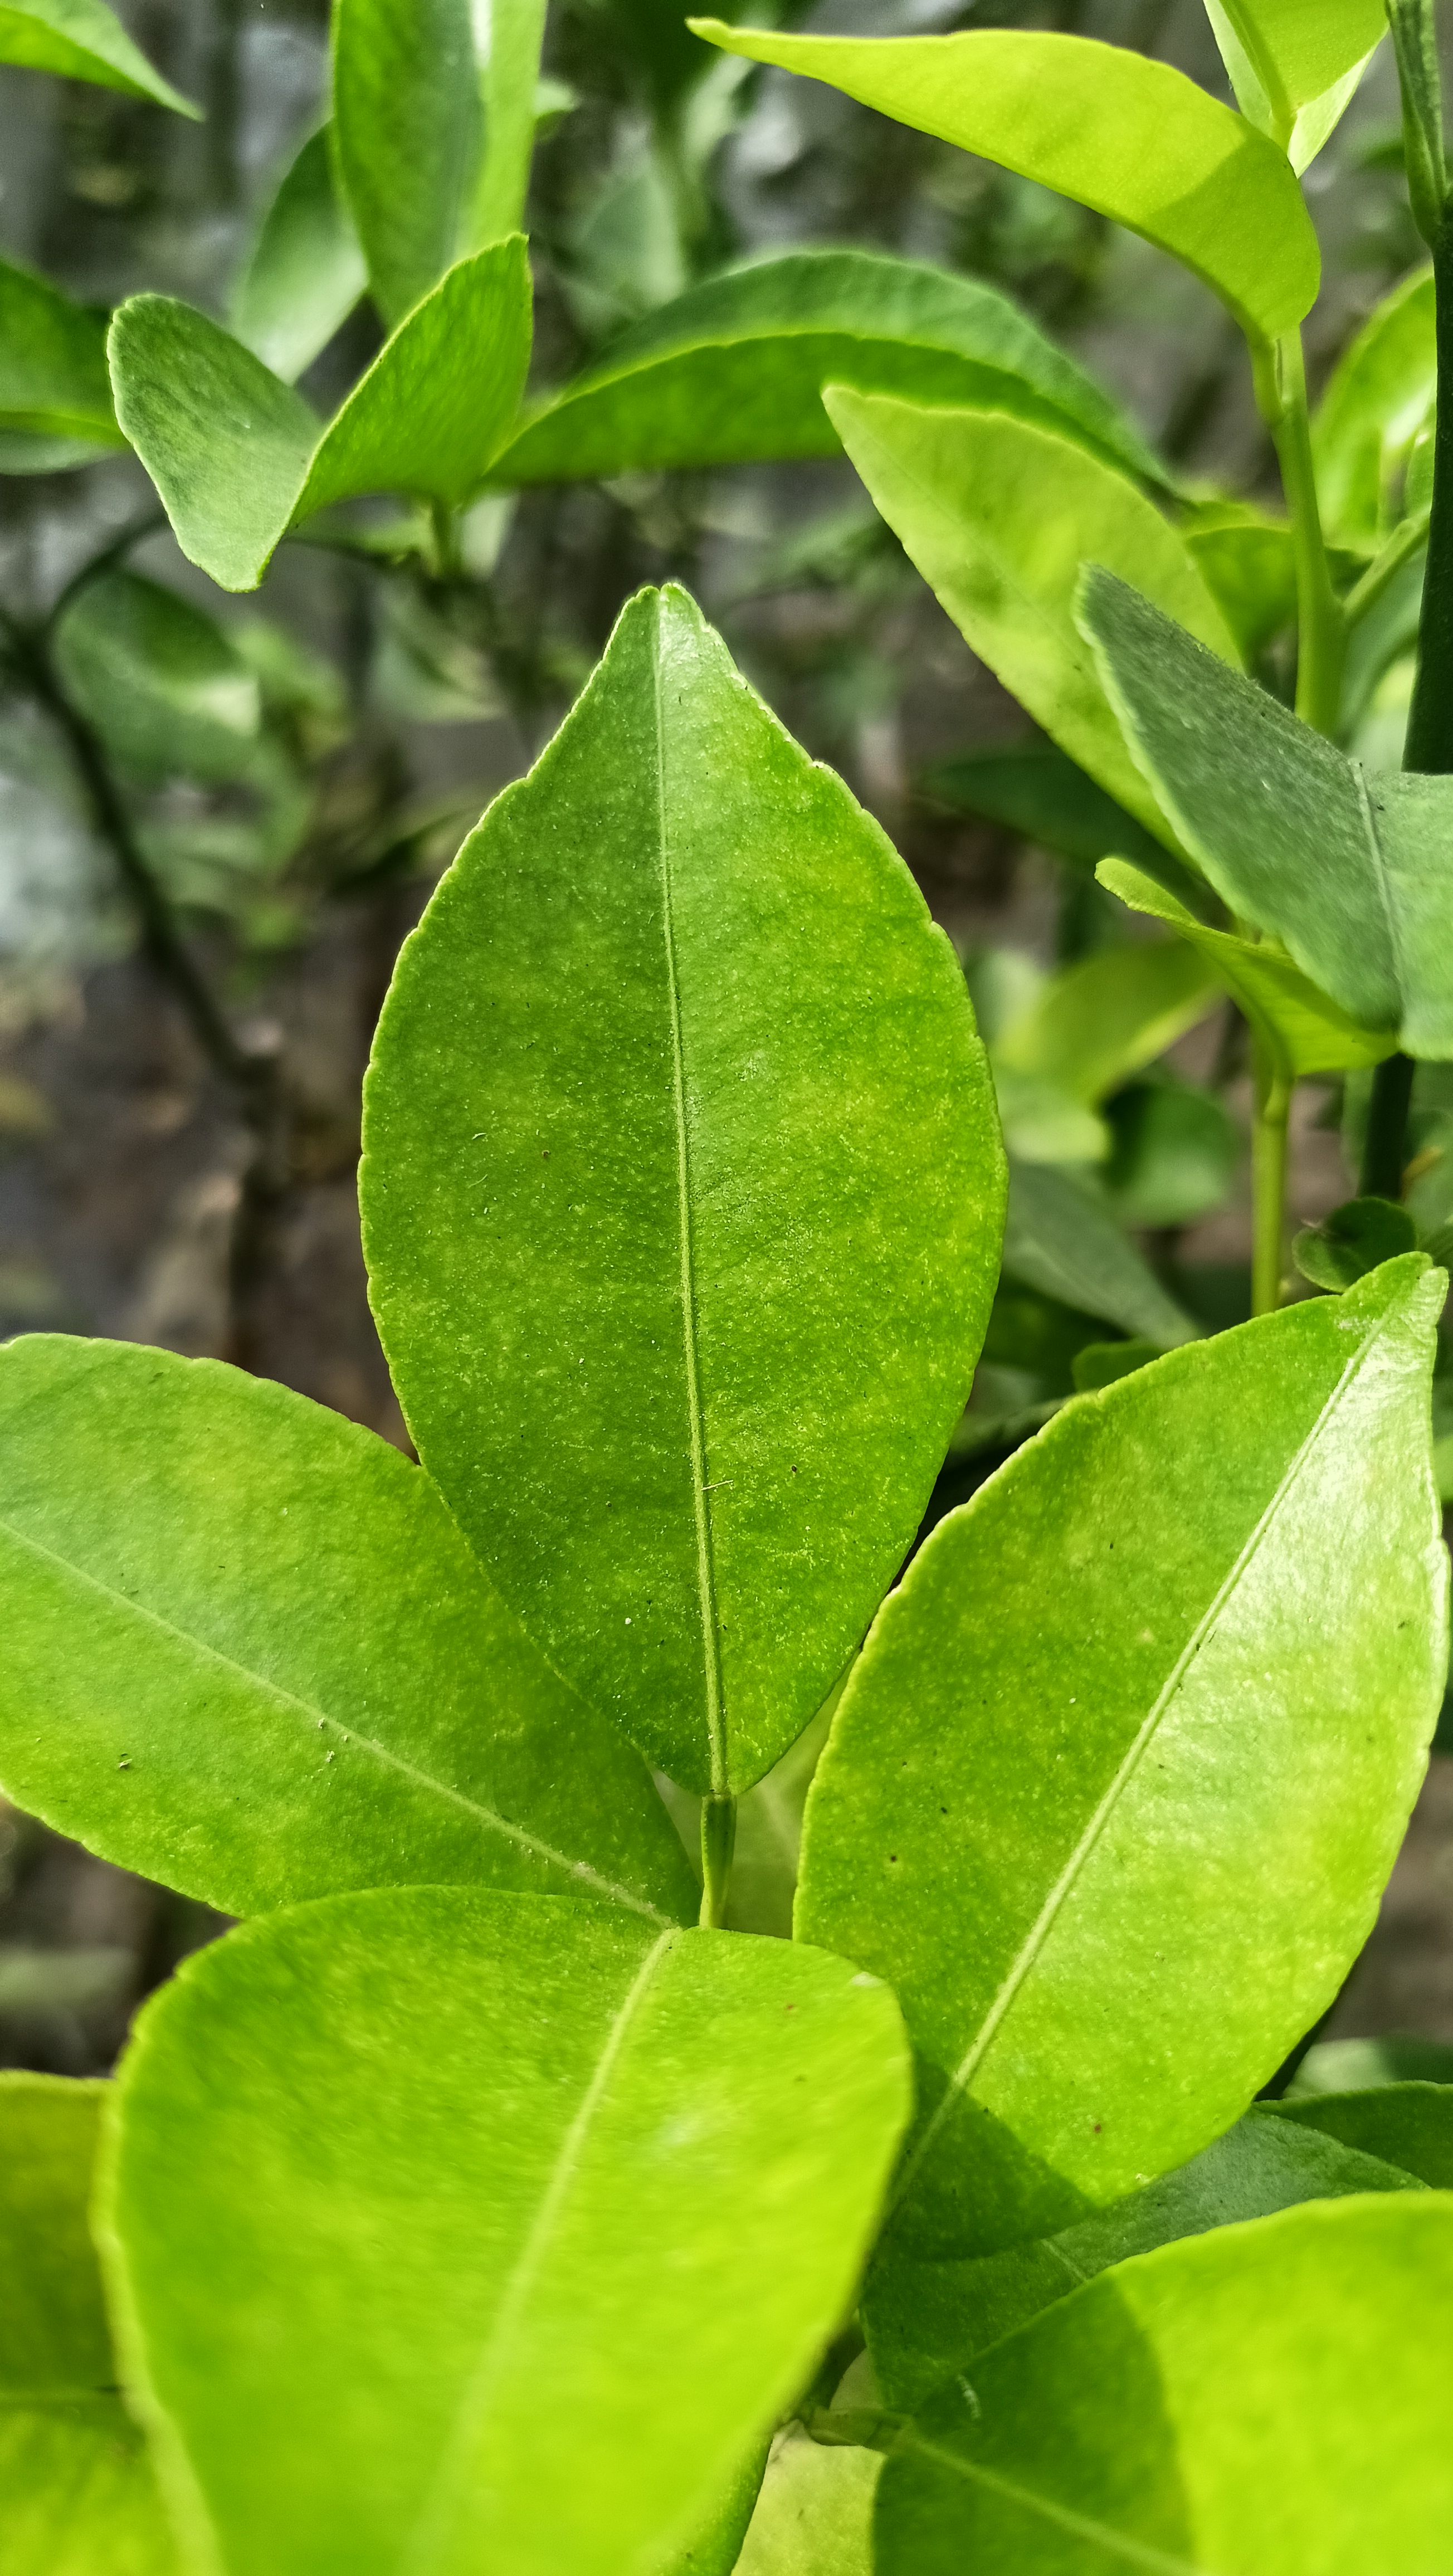
Mandarin leaf variety: China Mishti